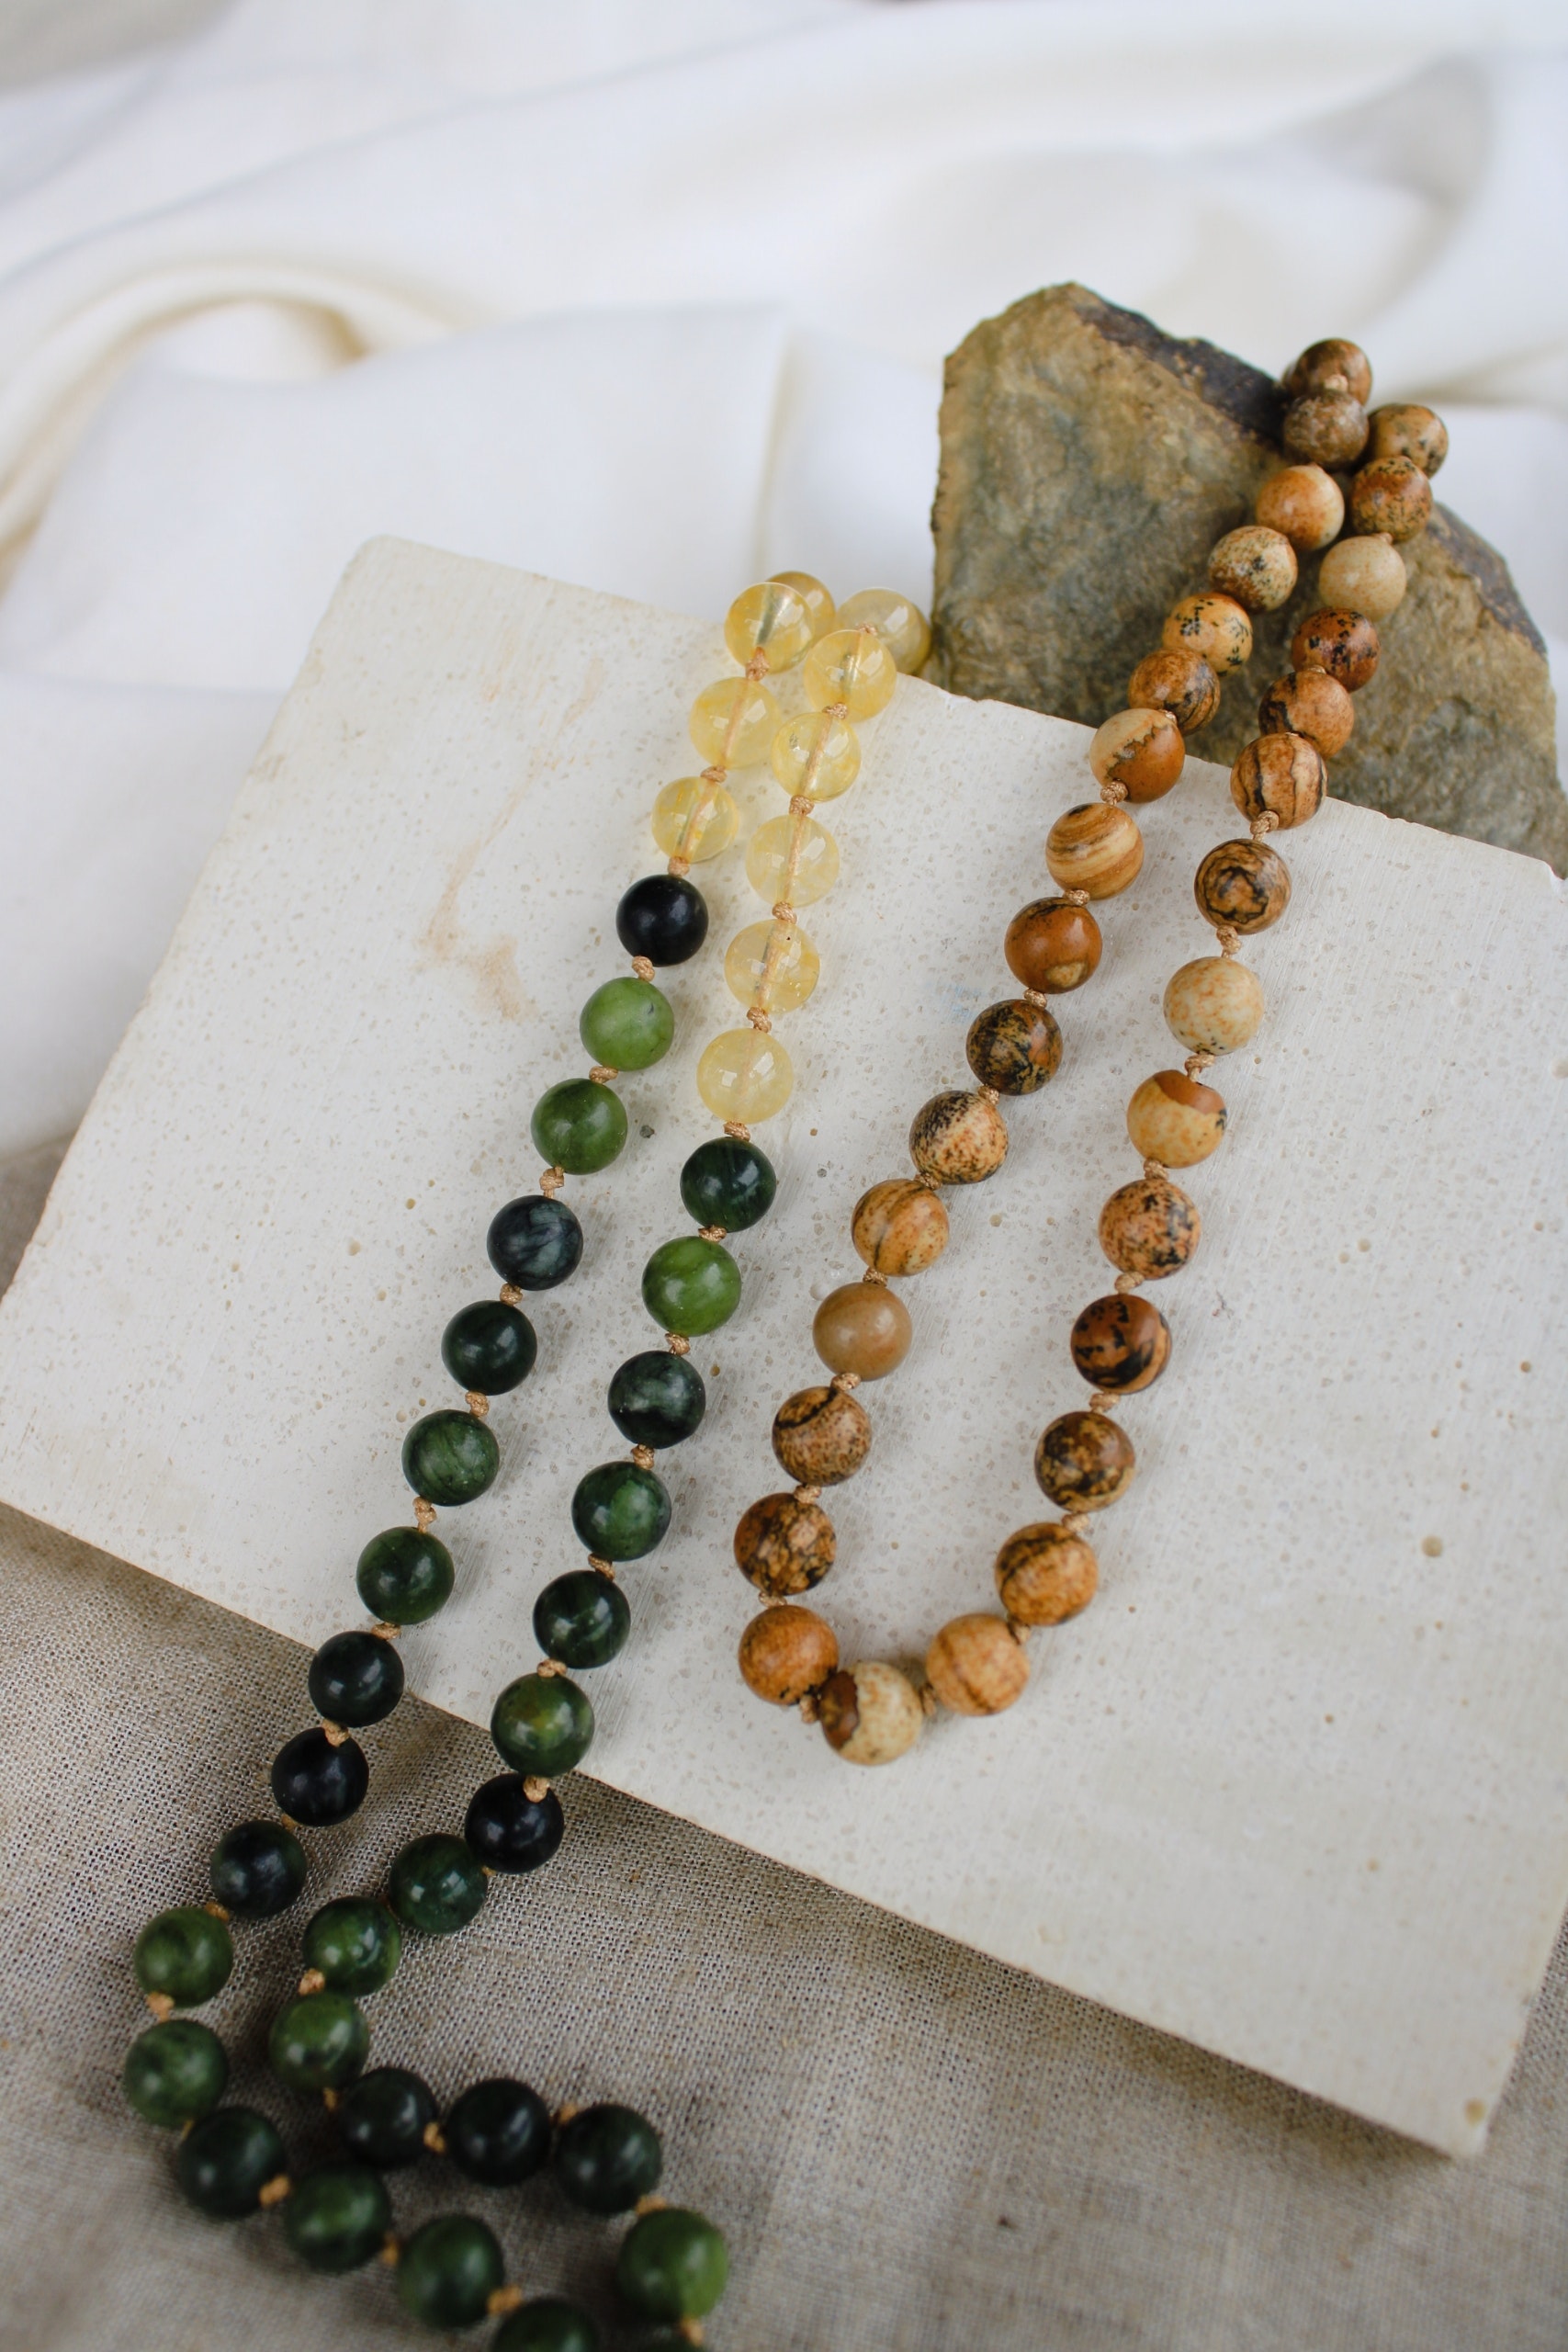
ornaments, creative arts, natural material, religious item, necklace, font, jewellery, body jewelry, art, artifact, cross, jewelry making, fashion accessory, craft, metal, bead, symbol, wood, pattern, rectangle, chain, fashion design, peach, circle, twig